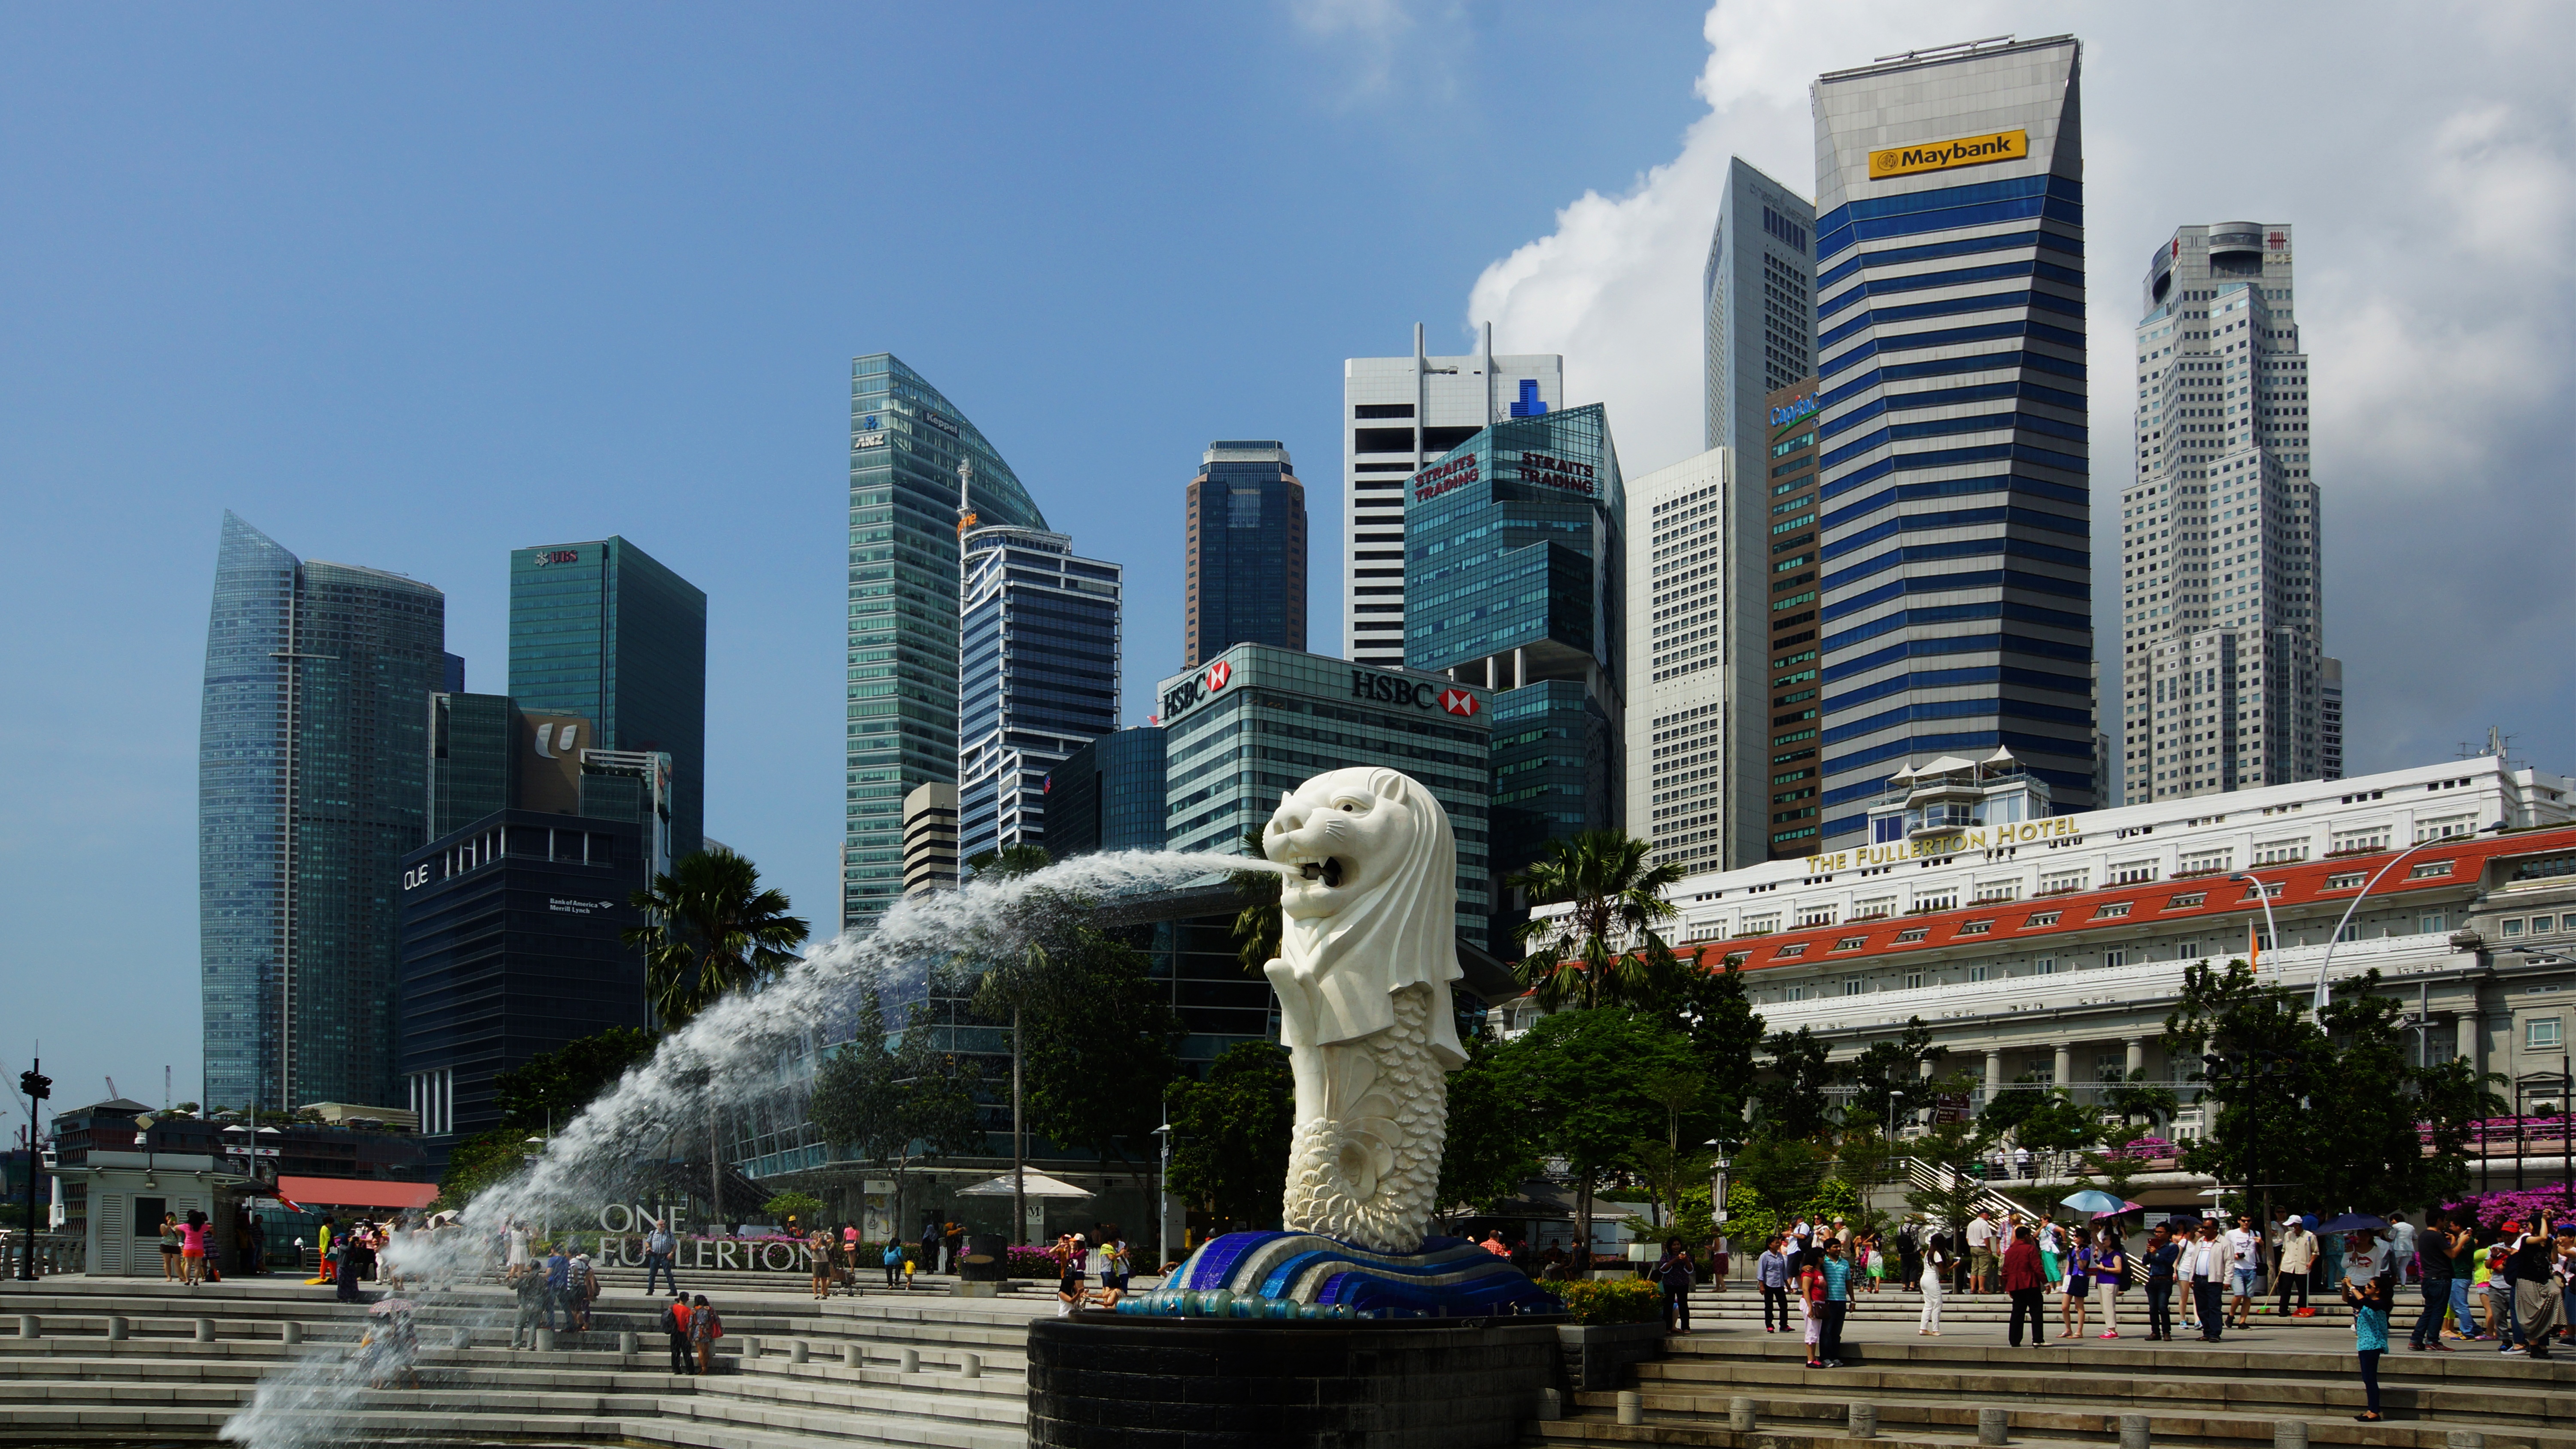
skyline, city, skyscraper, cityscape, downtown, tower, plaza, landmark, tourism, tower block, public transport, skyscrapers, town square, singapore, metropolis, urban area, human settlement, metropolitan area, lion city, fonaine